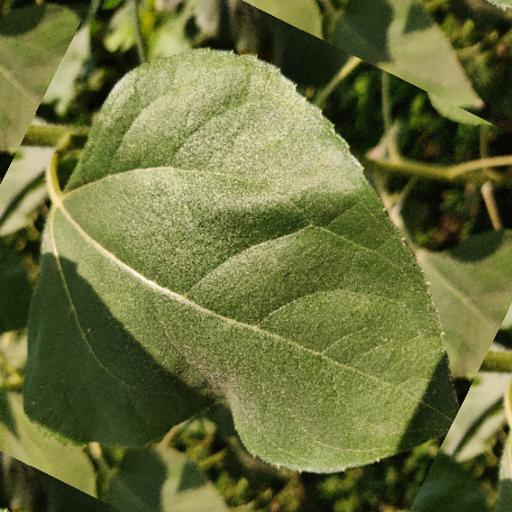
Label: Fresh_leaf